Squantz Pond

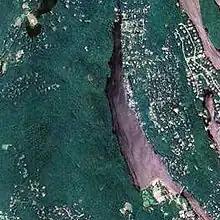
NASA satellite photo of Squantz Pond

Before 1929, Squantz Pond was recorded to be in area. However, the 1921 discovery of a 22 foot-long canoe at the bottom of the lake lead historians to speculate that it was once a larger body of water.